Manuela Nogueira

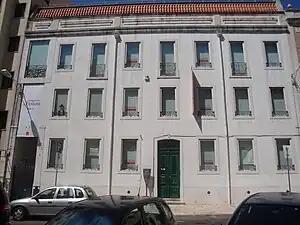
Casa Fernando Pessoa, birthplace of Nogueira

Maria Manuela Nogueira Rosa Dias Murteira was born on 16 November 1925 in Lisbon on Rua Coelho da Rocha, in the parish of Campo de Ourique, in what is today known as the Casa Fernando Pessoa (Fernando Pessoa House). When she was about five her family moved to Estoril where they kept a room vacant for Pessoa should he wish to stay. They also lived for a time in Évora, where her father was posted as a member of the military.